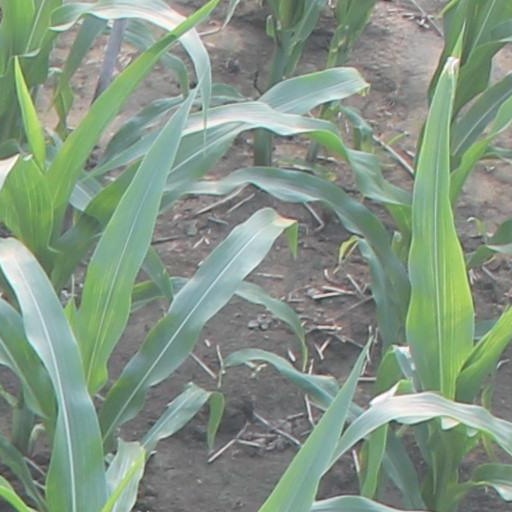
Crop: maize; corn